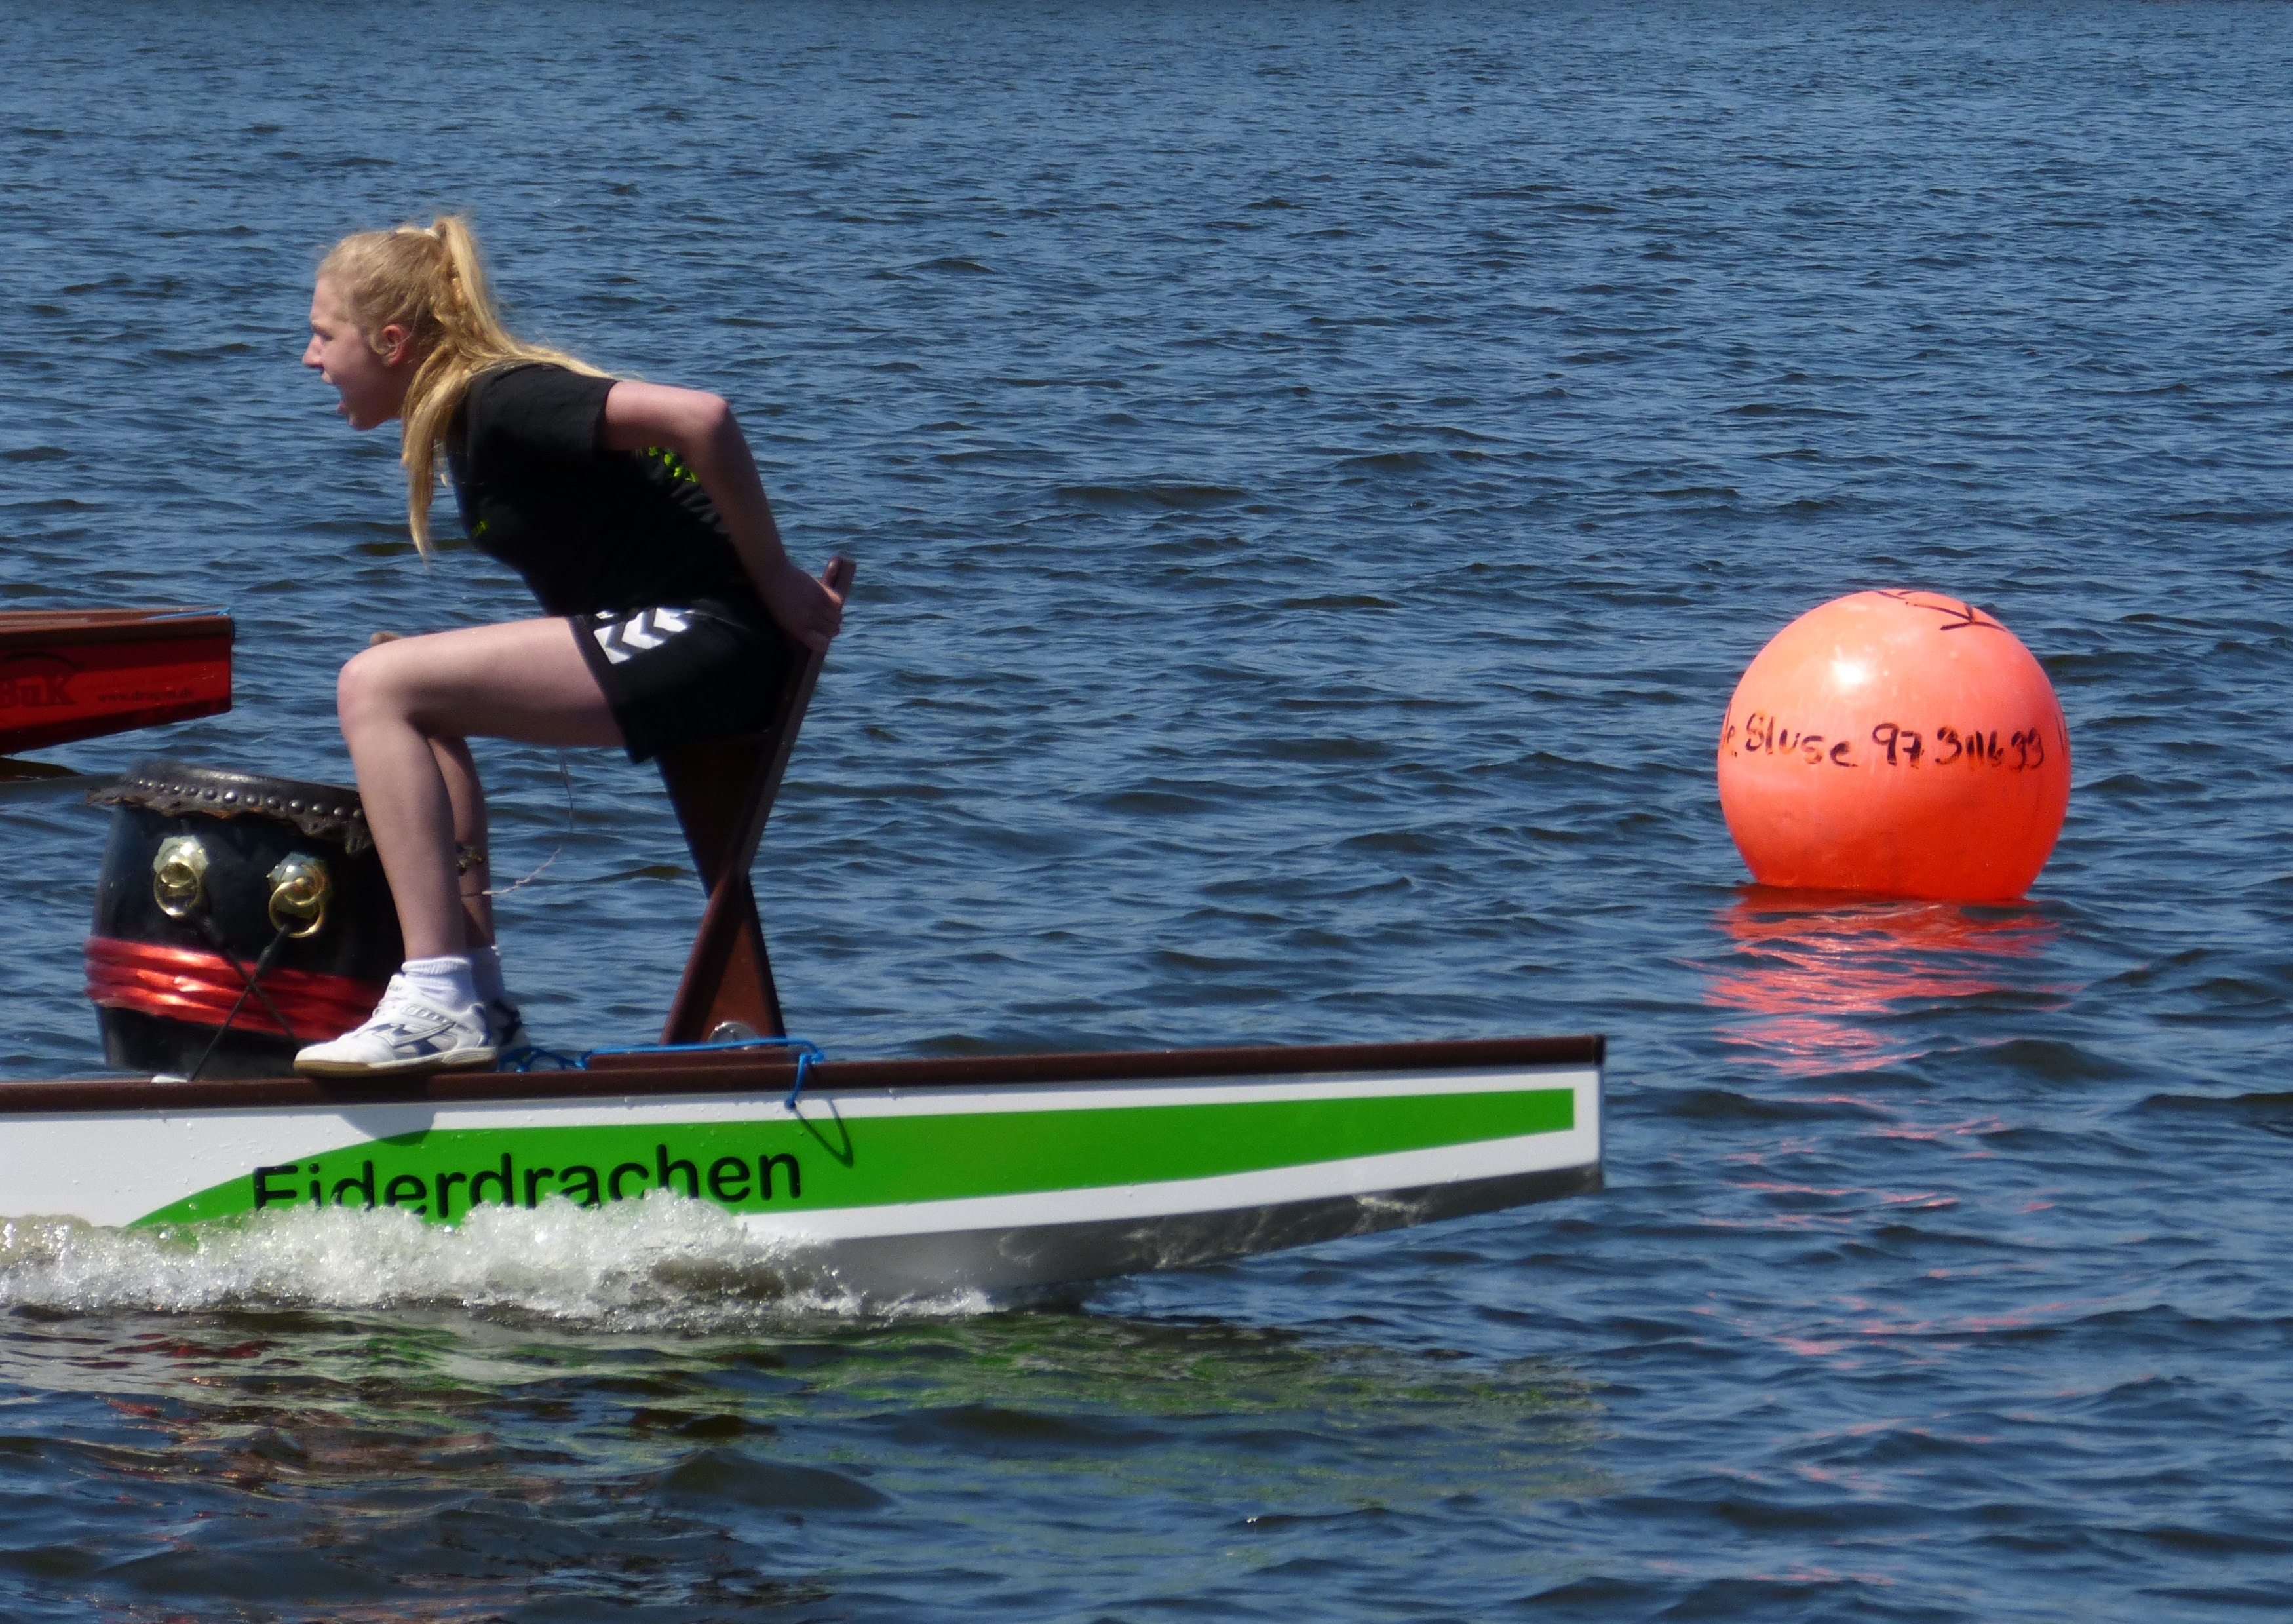
sea, sport, boat, clock, boot, paddle, vehicle, sailing, sports equipment, competition, sports, boating, windsurfing, rowing, leader, dragonboat, canoeing, water sports, water sport, dragon boat, surfing equipment and supplies, watercraft rowing, canoe sprint, tax man, tax woman, yell at